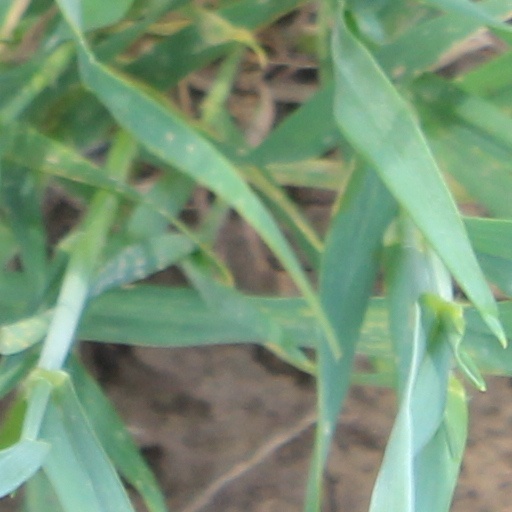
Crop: wheat